Jerry Dunn (basketball)

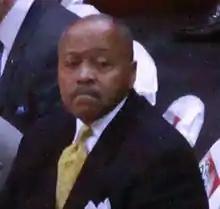
Dunn in 2009

Jerry Michael Dunn (born May 6, 1953) is an American college basketball coach who was most recently the head coach at Tuskegee. Dunn is a former men's basketball assistant coach at the University of Michigan, who held the title of Associate Head Coach. He previously held the same position at West Virginia University, but followed head coach John Beilein to Michigan after the 2006–2007 season. Dunn served as the head coach of Penn State Nittany Lions basketball from 1995 to 2003. His twin brother Terry Dunn was the head coach at Dartmouth Big Green men's basketball from 2004–05 to 2009–10.